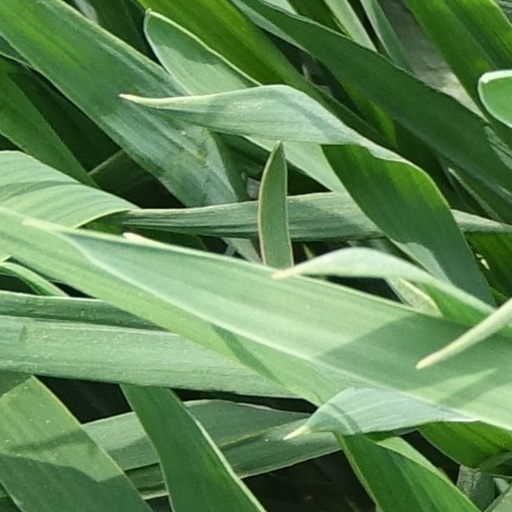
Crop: wheat